Alexander Brod

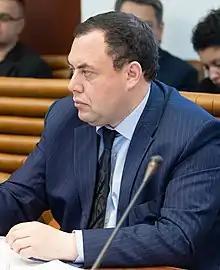

Alexander Semenovich Brod (born 1969) is a Russian human rights activist.